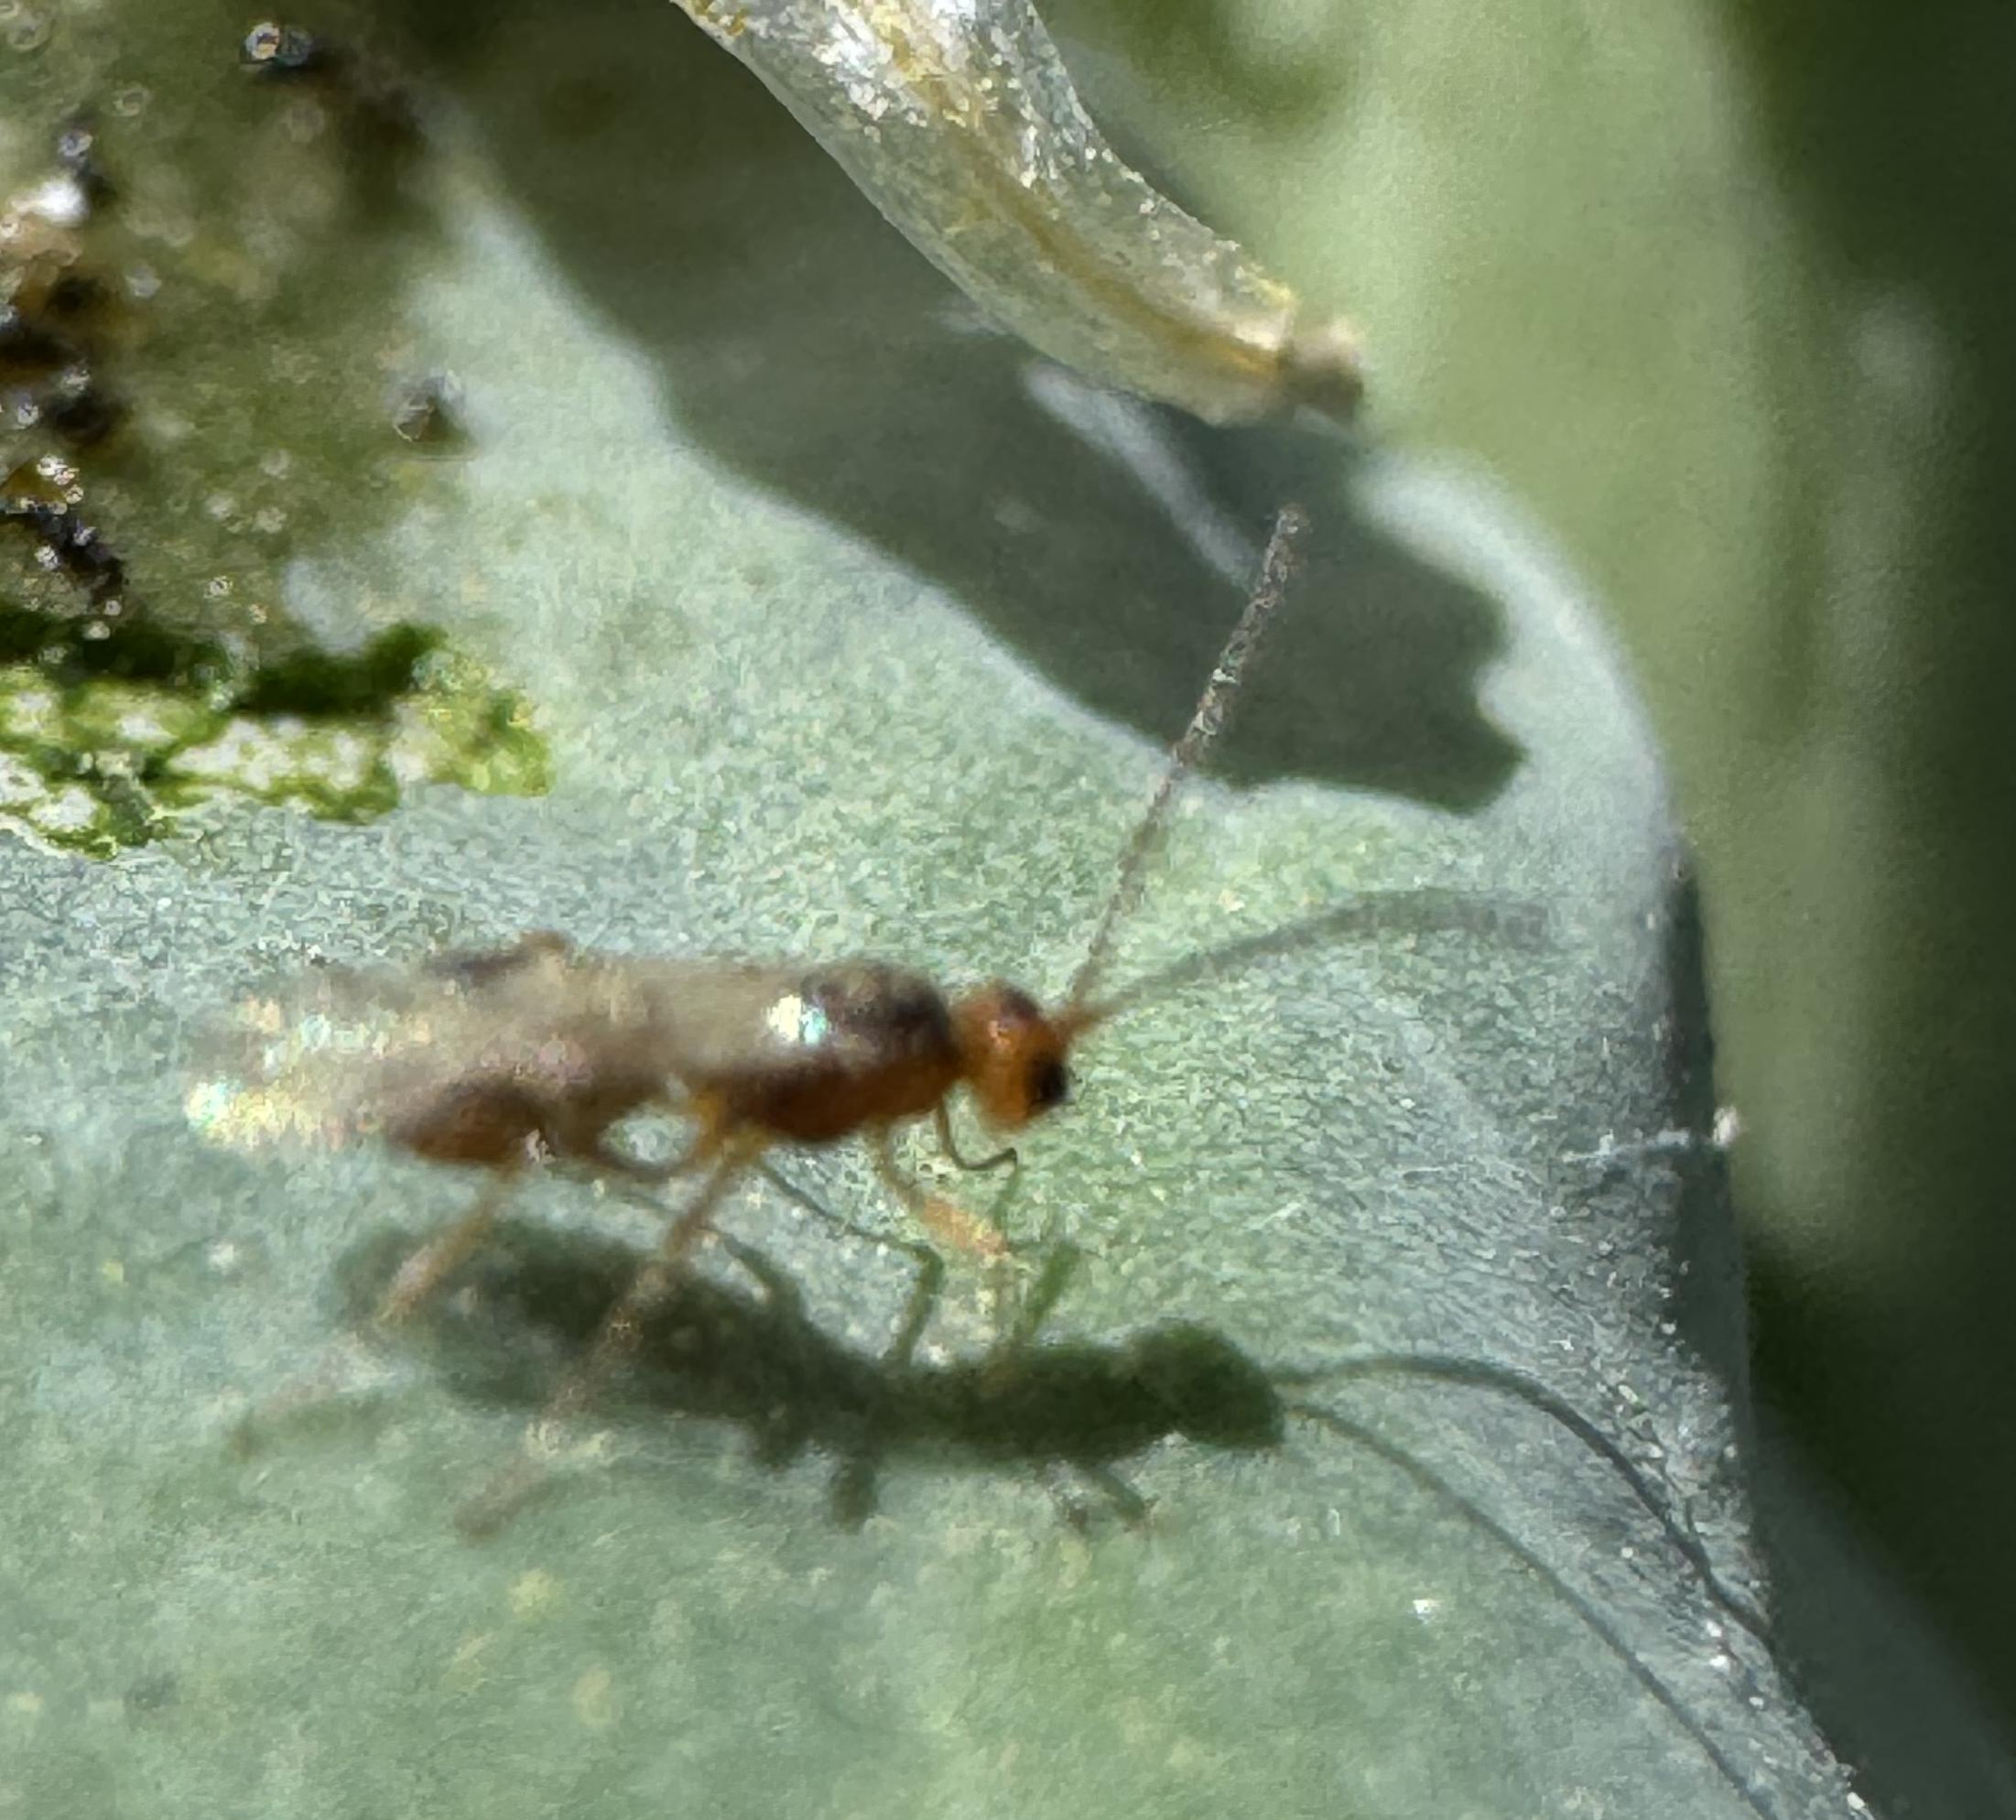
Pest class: predators